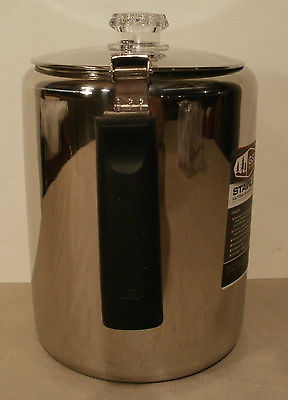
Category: coffee maker